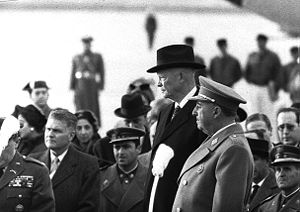
Spanien / Historie
Franco sammen med Dwight D. Eisenhower i Madrid, 1959
Spanien, officielt Kongeriget Spanien, er et land i Sydvesteuropa. Spanien dækker hovedparten af Den Iberiske Halvø. Landet omfatter også De Baleariske Øer i Middelhavet og De Kanariske Øer i Atlanterhavet, de nordafrikanske byer Ceuta og Melilla, samt adskillige småøer i den vestlige del af Middelhavet. Med undtagelse af en lille landgrænse med Gibraltar, grænser det spanske fastland i syd og øst op til Middelhavet. I nord og nordøst grænser det op til Frankrig, Andorra og Biscayabugten, og i vest og nordvest op til Portugal og Atlanterhavet. Spanien deler som det eneste land i Europa landegrænse med et afrikansk land.